Ivan Yarygin Sports Palace

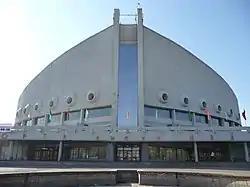
Ivan Yarygin Sports Palace

The Ivan Yarigin sports palace is located in Krasnoyarsk, Russia, on an island in the Yenisei River. It was commissioned on 5 November 1981 as the "Enisey sports palace" and was designed by . The shape of the building resembles an old carvel ship, with its obtuse front, curvy sides and round windows. The venue can accommodate 3,300–5,000 spectators depending on the event. It was named for the Soviet wrestler Ivan Yarygin in 1998, and currently is the home arena of the basketball club BC Enisey.